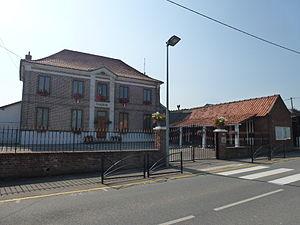
Bonningues-lès-Ardres est une commune française située dans le département du Pas-de-Calais en région Hauts-de-France.